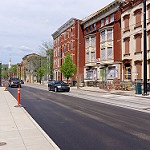
Scene: Outdoor